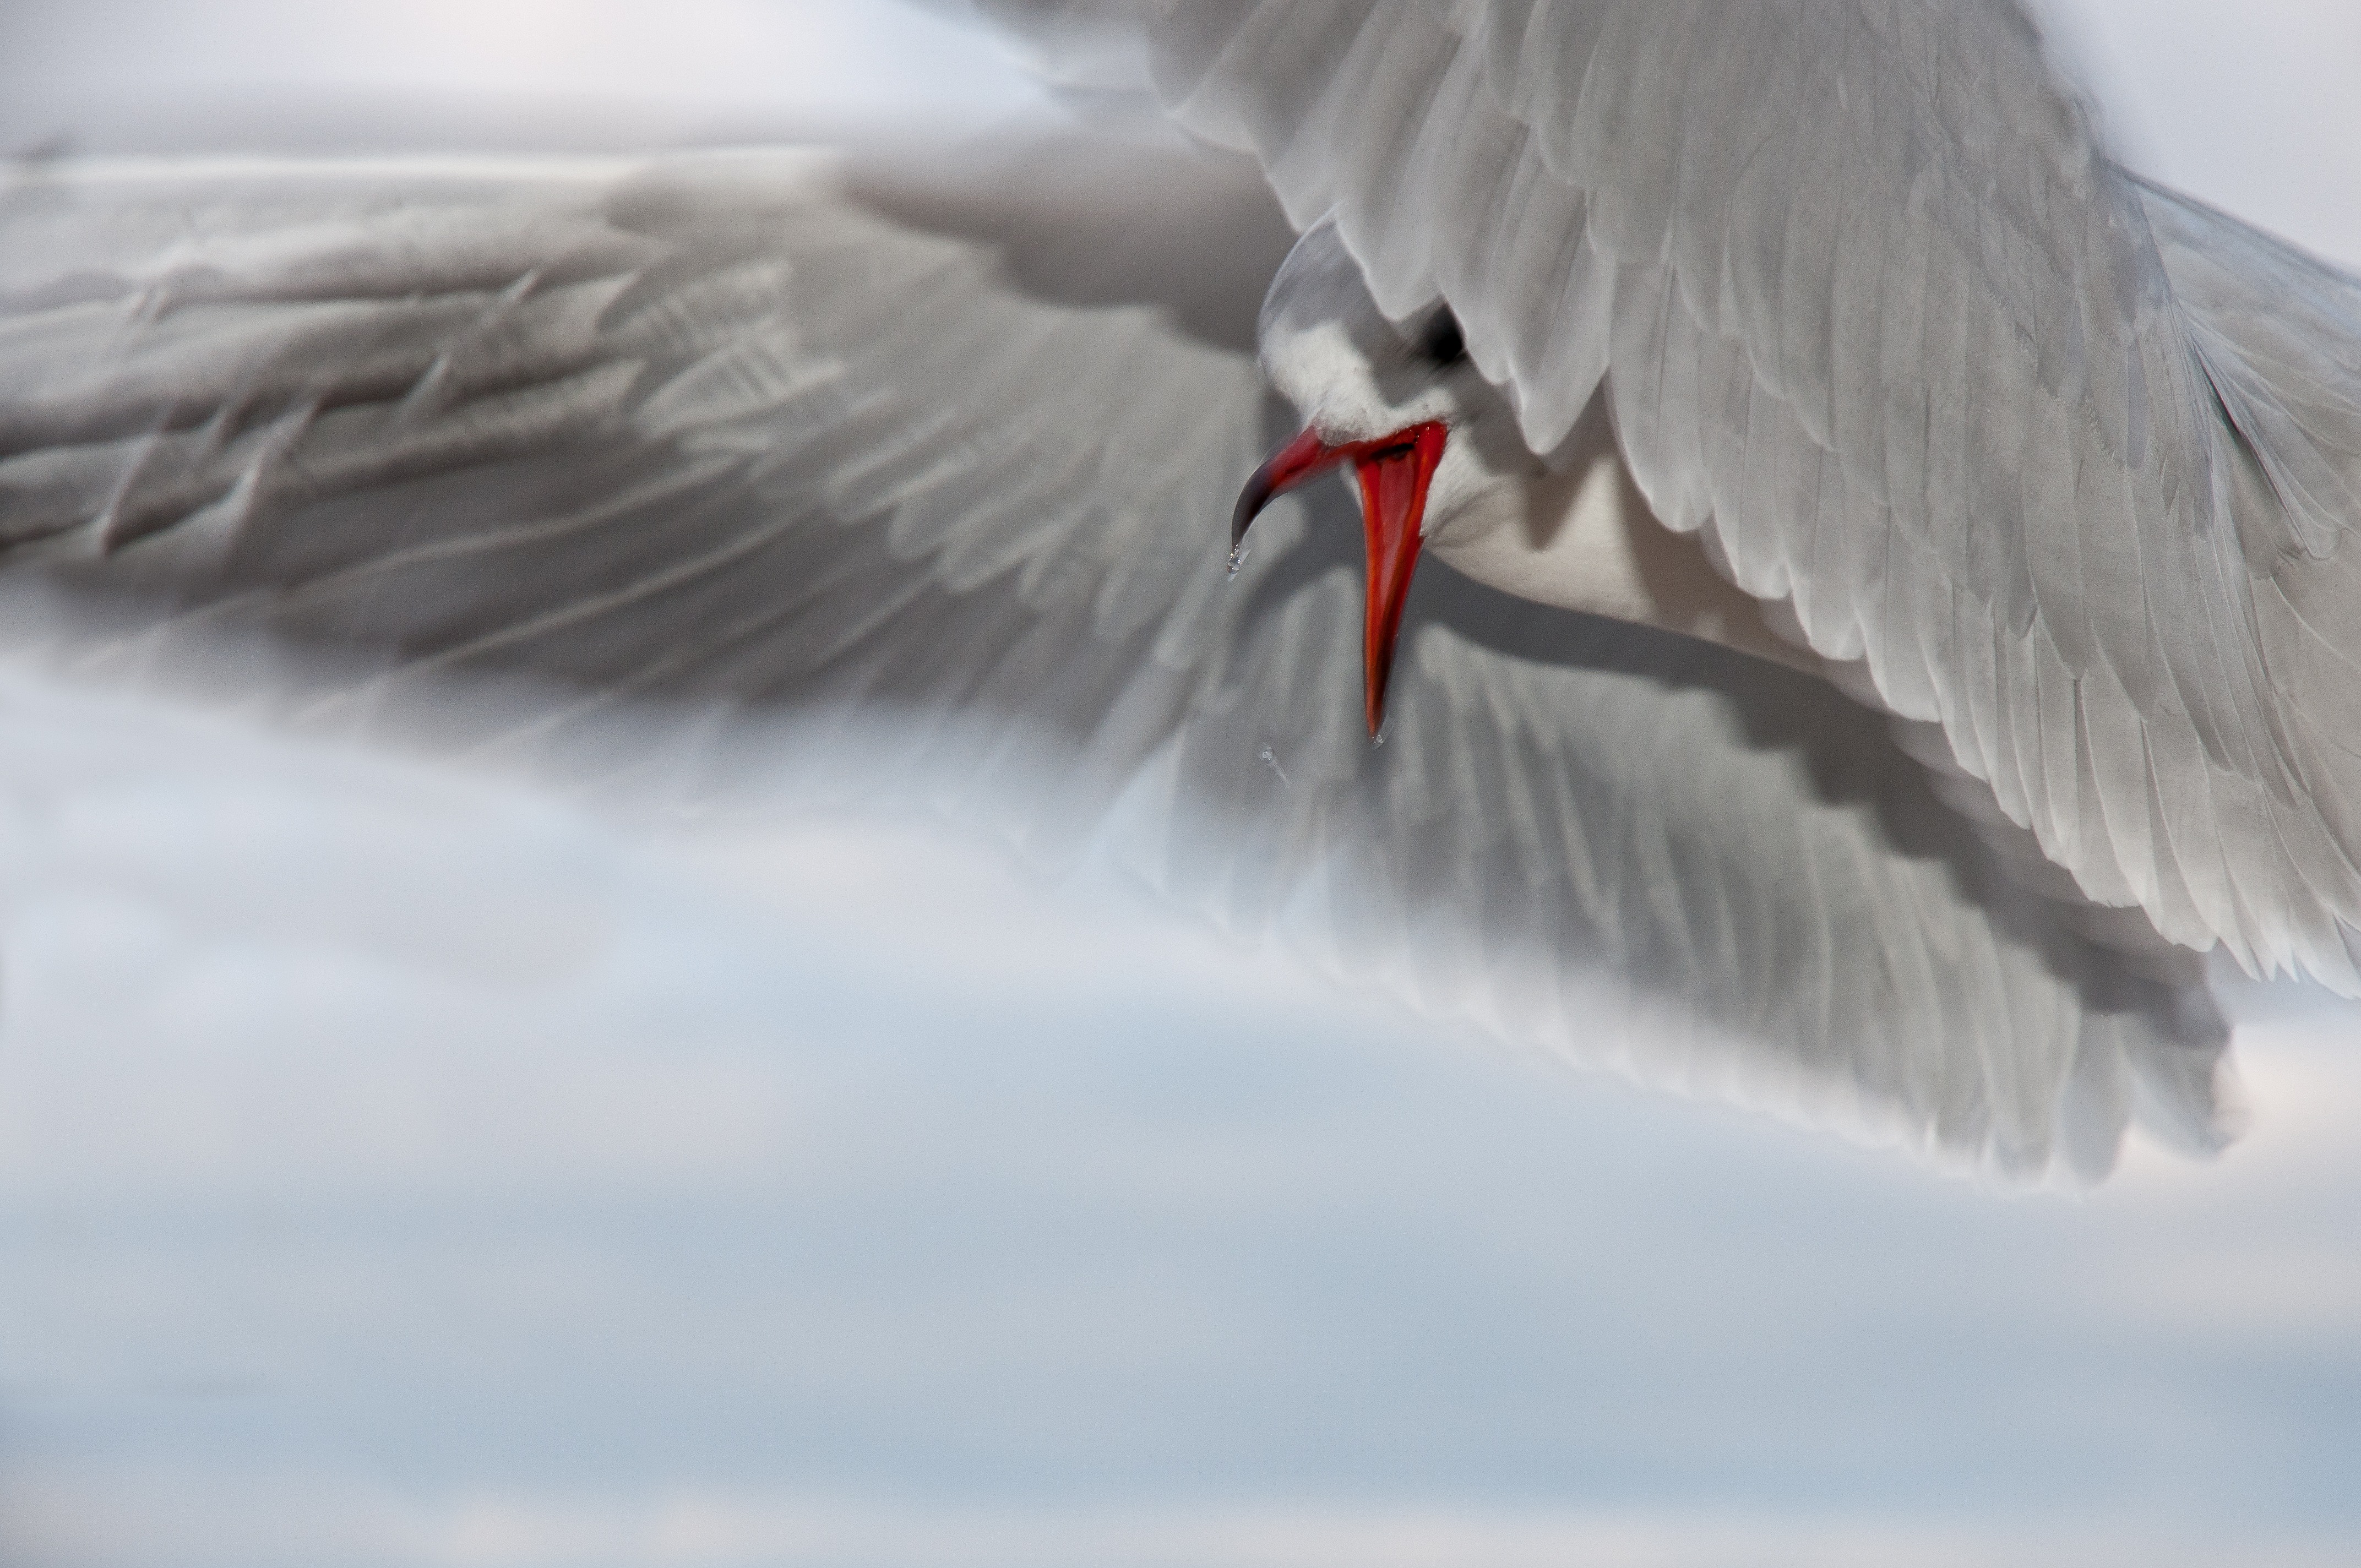
sea, coast, bird, wing, wave, animal, seabird, fly, seagull, spring, flight, close, vertebrate, bill, water bird